Darracq and Company London

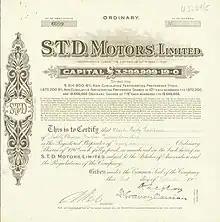
Share of the S.T.D. Motors, issued 1 September 1933

In late March 1931, the suggestion was made by a specially called committee of shareholders that some "new blood" should be introduced to the board of directors. In response the entire S.T.D. Motors' board of directors resigned. An entirely new board was appointed under the chairmanship of General Sir Travers Clarke. The new board immediately set to work to prepare to implement most of the Price Waterhouse recommendations. Its members were: Messrs. Clarke (chair), Marrian, Newcombe, Neylan and Lord Queenborough.